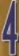
Number: 4